The Key Man (2011 film)

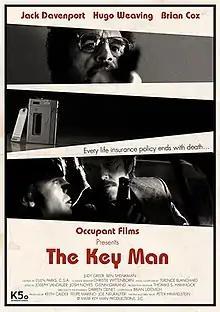
Film poster

The Key Man is a 2011 American crime thriller film written and directed by Peter Himmelstein and starring Jack Davenport, Hugo Weaving and Brian Cox.